Baking

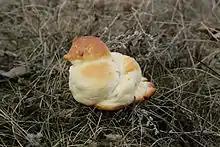
Bird baked from bread on the March equinox to celebrate spring and the forty martyrs

Baking eventually developed into a commercial industry using automated machinery which enabled more goods to be produced for widespread distribution. In the United States, the baking industry "was built on marketing methods used during feudal times and production techniques developed by the Romans." Some makers of snacks such as potato chips or crisps have produced baked versions of their snack products as an alternative to the usual cooking method of deep frying in an attempt to reduce their calorie or fat content. Baking has opened up doors to businesses such as cake shops and factories where the baking process is done with larger amounts in large, open furnaces.